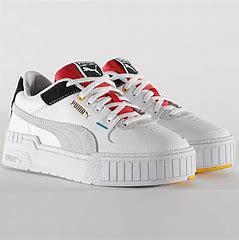
Brand: Puma
Model: Cali Sport